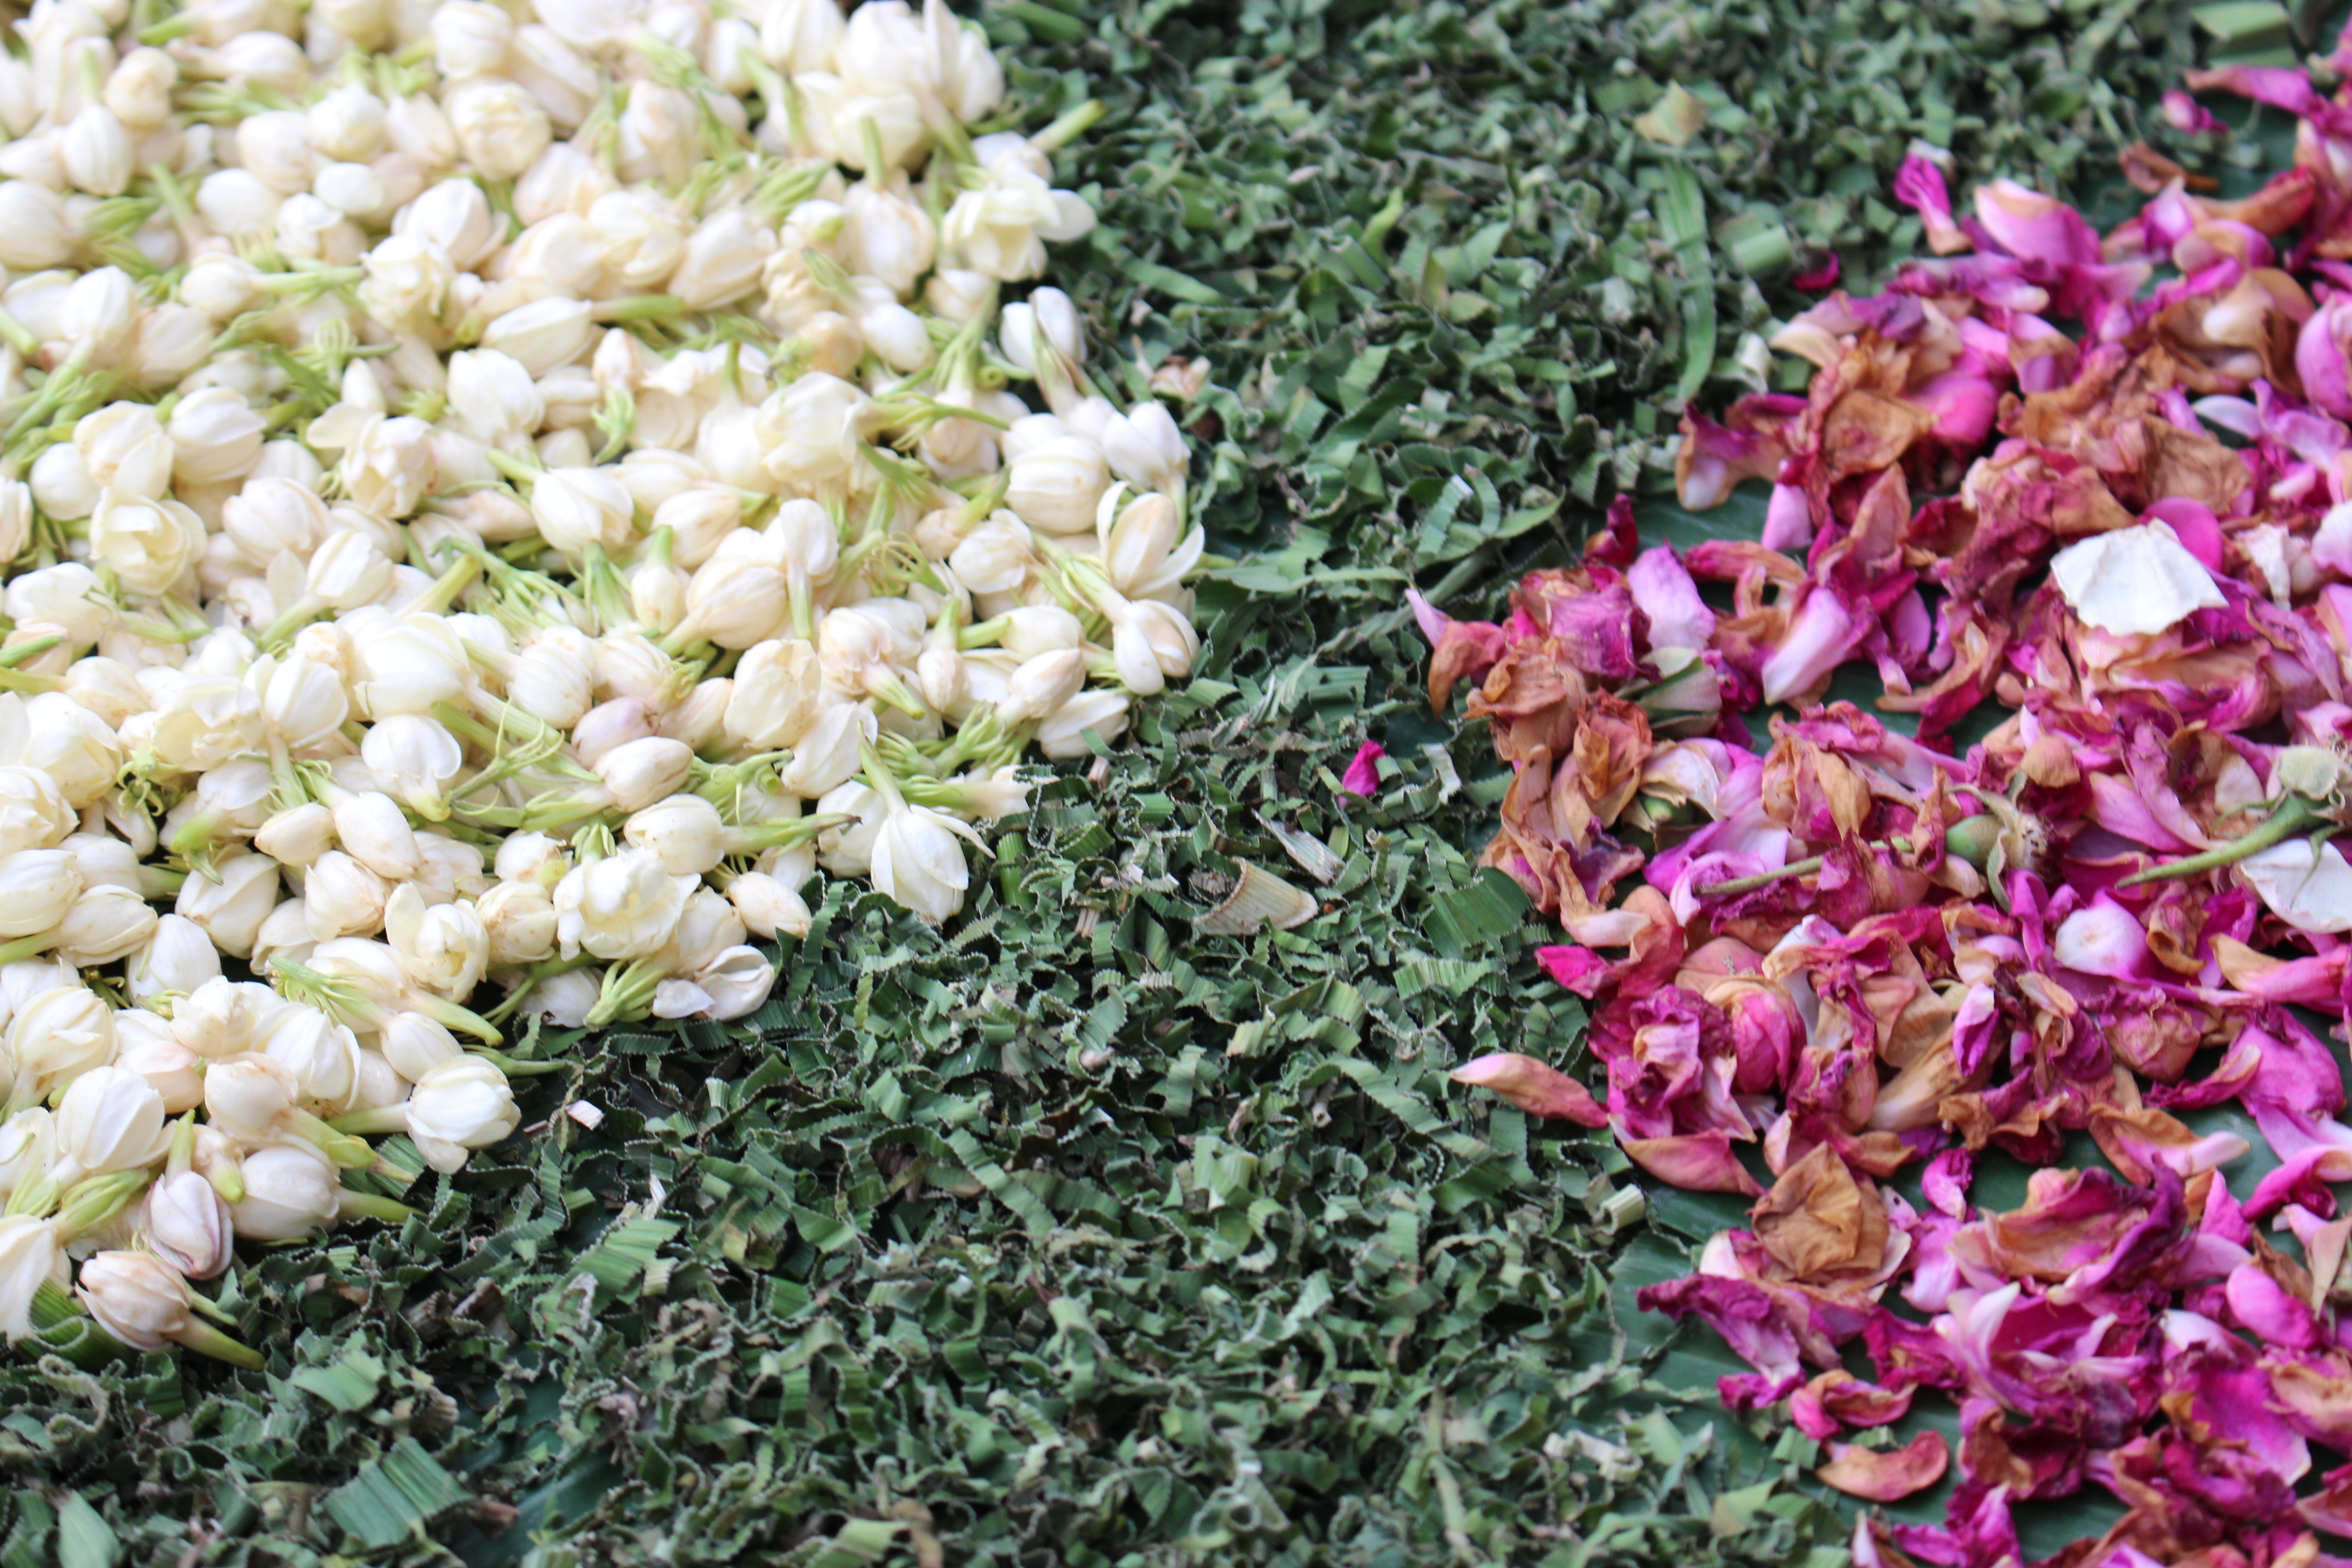
blossom, plant, flower, petal, floral, pattern, artistic, fresh, botany, garden, flora, artwork, wildflower, flowers, background, design, petals, shrub, buds, rose petals, lupin, flowery, flowering plant, flower bud, land plant